Jacob Zuma Statue

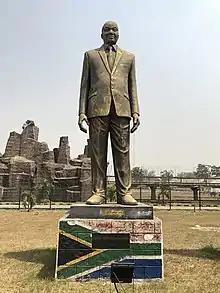
Jacob Zuma

The Statue of Jacob Zuma is a bronze monument in Imo State, Nigeria. erected by Governor Rochas Okorocha of Imo State. The monument commemorated the visit of the South African President Jacob Zuma who visited Imo State when he was still the President. Governor Okorocha stated during the unveiling of the statue that: "We have decided to honor you for your love for education, though you were deprived in your early days in life but you are working to make sure that every poor child went to school". The unveiling was done in the state capital Owerri during a ceremony attended by former President Olusegun Obasanjo, former governors, chiefs and distinguished members of the state.